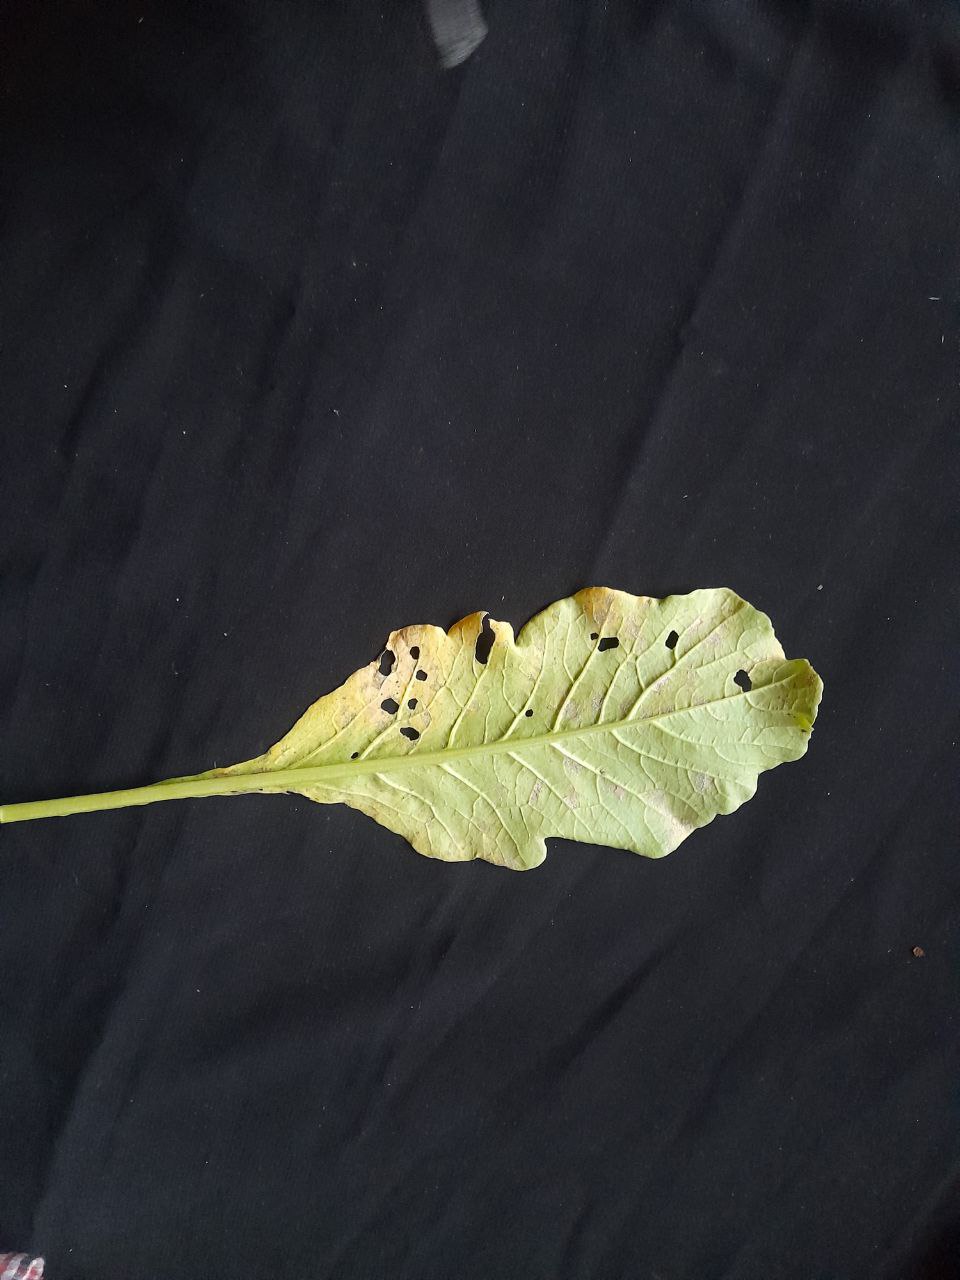
Label: flea beetle